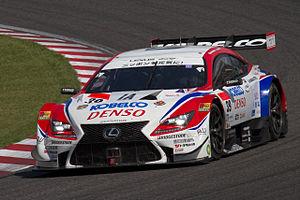
SARD, sigle de Sigma Advanced Racing Development, est un préparateur et équipementier japonais et une écurie de course de Toyota.